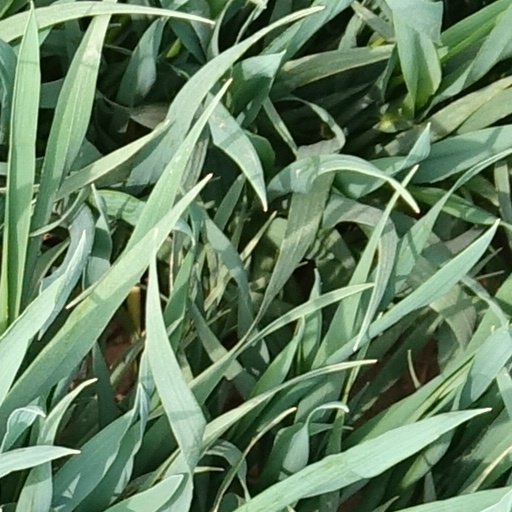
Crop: wheat